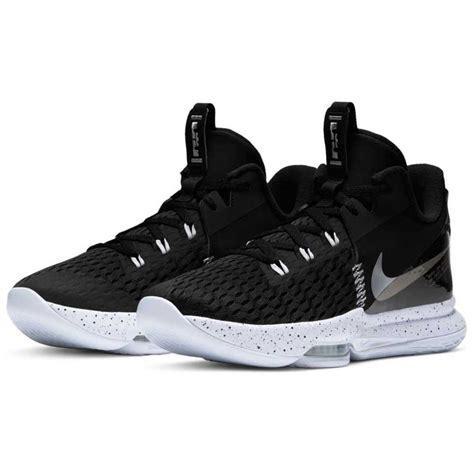
Brand: Nike
Model: Lebron Witness 5